Military censorship

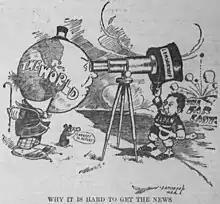
Satterfield cartoon about Japanese military censorship during the Russo-Japanese War

Military censorship is a type of censorship that is the process of keeping military intelligence and tactics confidential and away from the enemy. This is used to counter espionage. Military censorship intensifies during wartime.